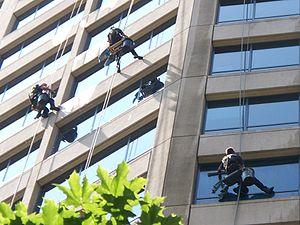
Un laveur de vitres, ou laveur de carreaux, est une personne dont le métier consiste à nettoyer et à entretenir les vitres d'un bâtiment que ce soit pour des gratte-ciels et des immeubles comme les vitrines des magasins ou les fenêtres des particuliers.